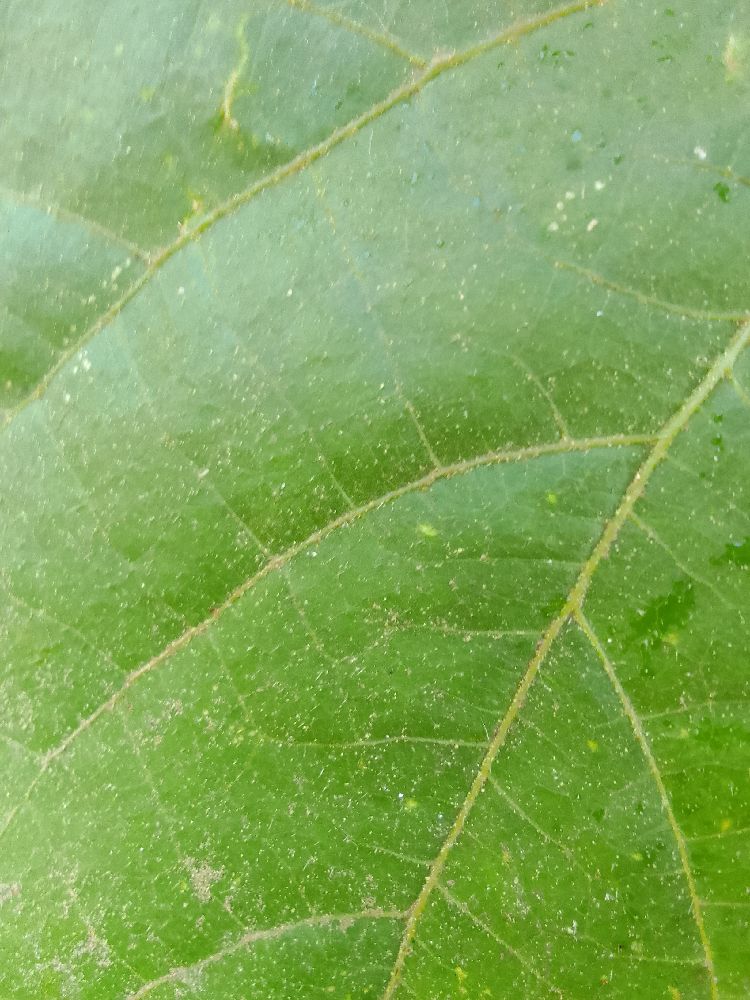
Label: healthy